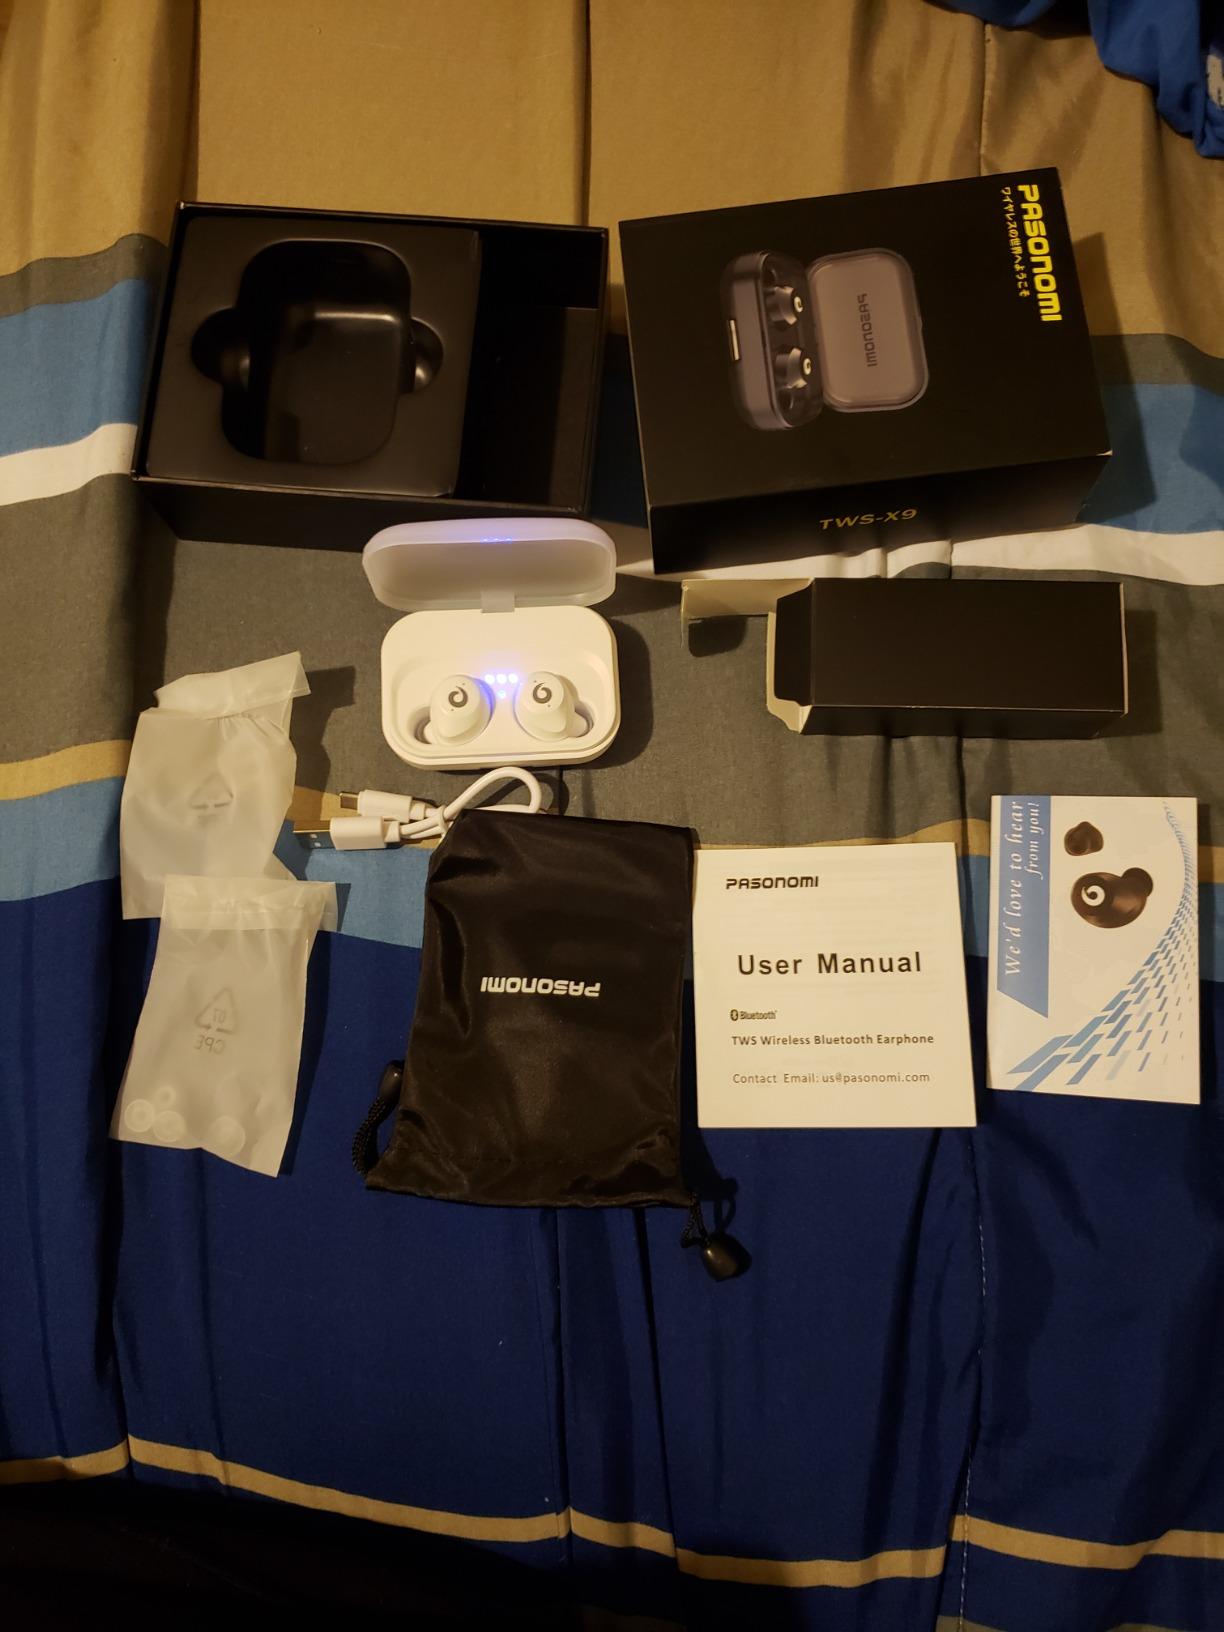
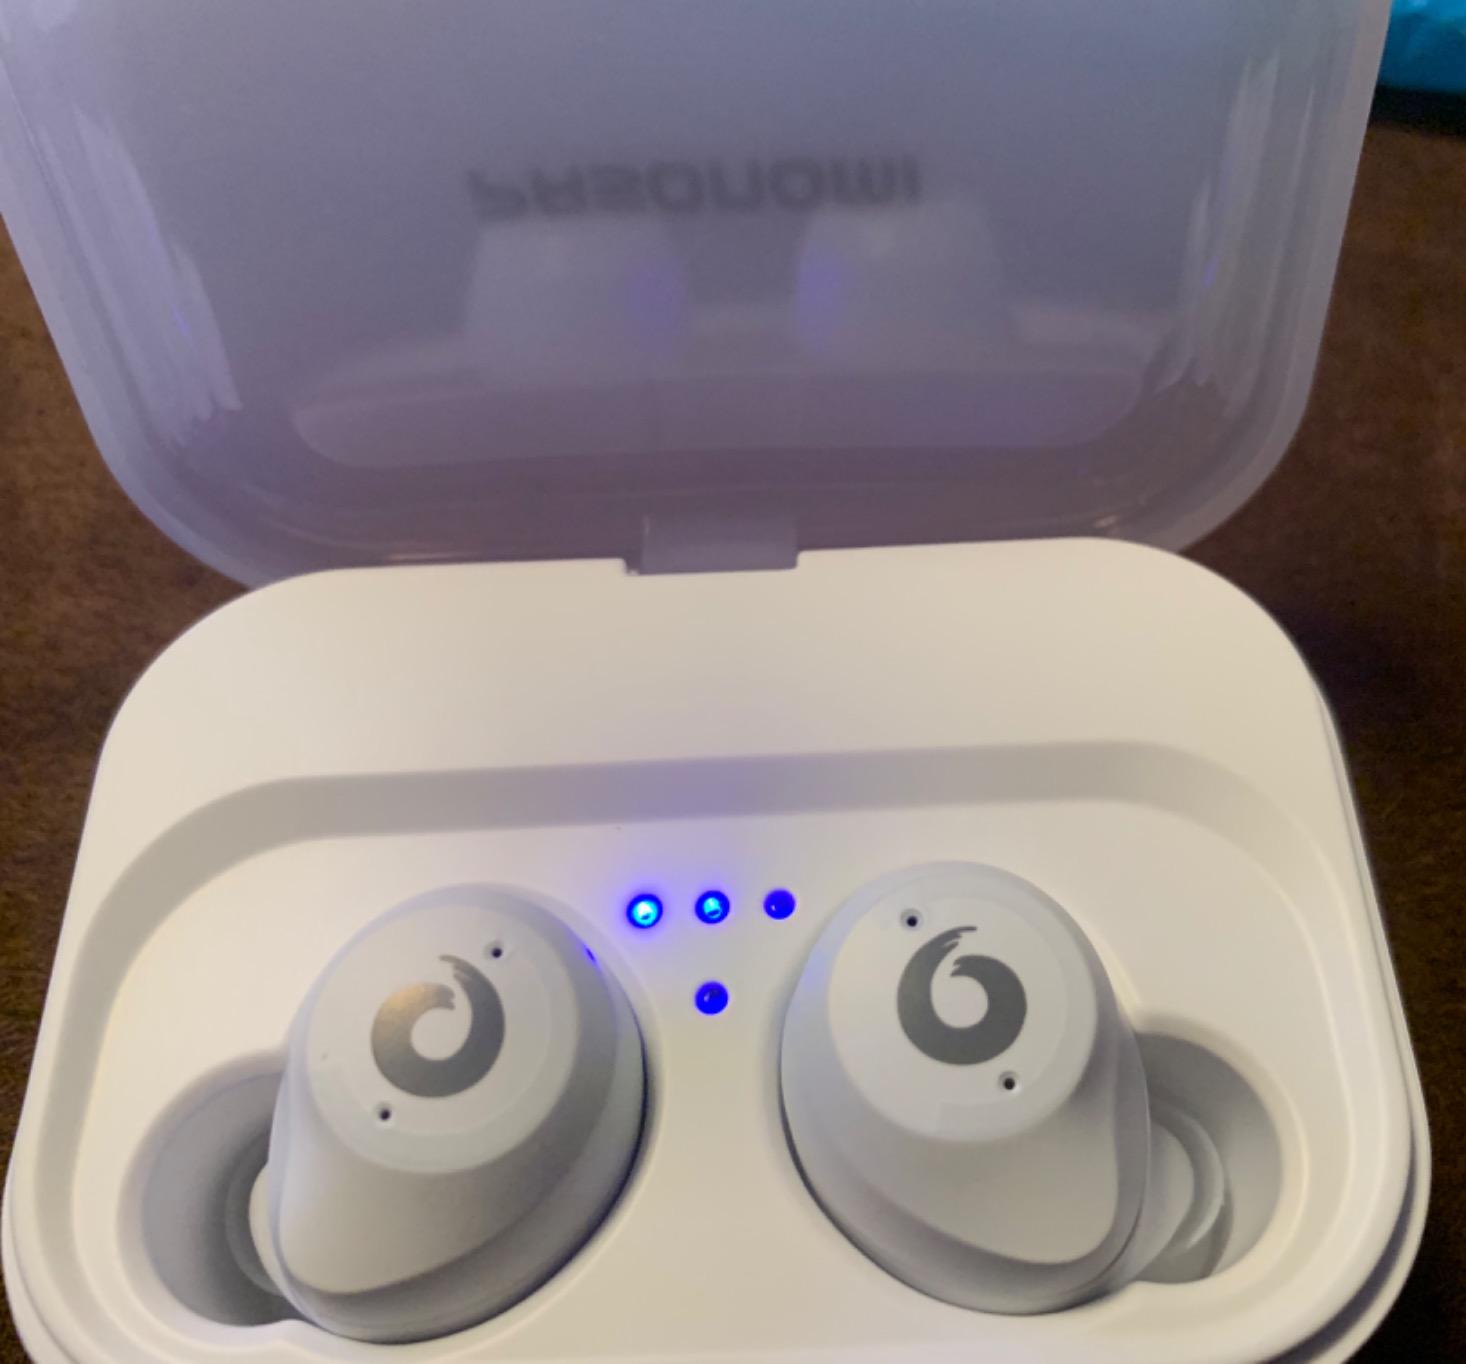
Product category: earbuds
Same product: yes